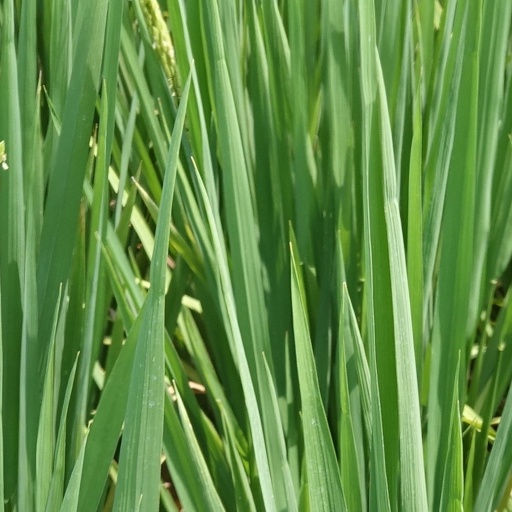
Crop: rice